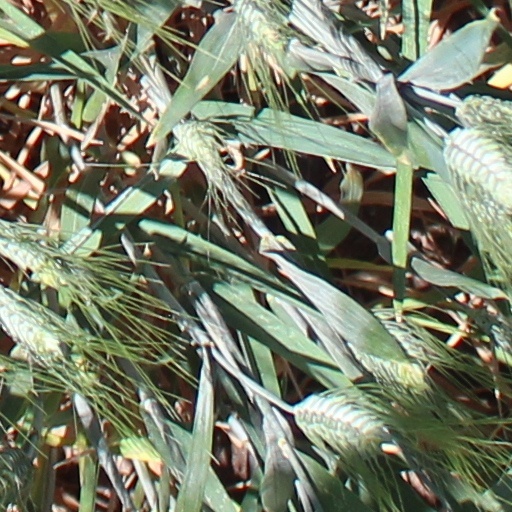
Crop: wheat